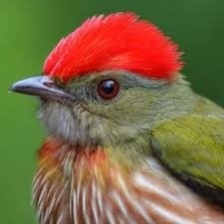
Species: STRIPPED MANAKIN
Scientific name: MACHAEROPTERUS REGULUS